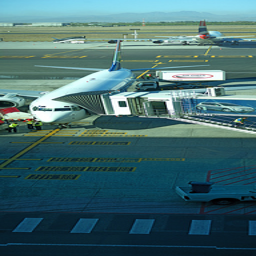
A large white plane is parked at the gate.
A plane sits on a tarmac connected to a jet bridge.
A large jetliner sitting on top of an airport.
THERE IS AN AIR PLANE THAT IS PARKED ON THE TARP
an airport with a parked plane in the middle of the runway